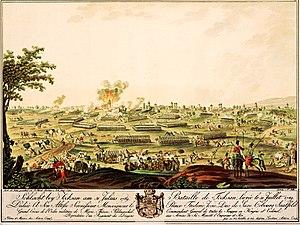
La bataille de Focșani est un affrontement de la guerre russo-turque de 1787-1792. Il se déroula le 1ᵉʳ août 1789 près de Focșani, en Moldavie, et opposa l'Empire ottoman à une coalition formée de l'Empire russe et de la monarchie de Habsbourg. Les Russes étaient commandés par Alexandre Souvorov, les Autrichiens par le prince Frédéric Josias de Saxe-Cobourg-Saalfeld et les Ottomans par Osman Pacha.